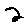
Label: 2